Brian Ritchie

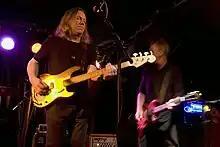
Ritchie performing at a benefit for Wayne Goodwin, Sydney, Australia, August 2008

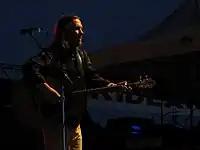
At Day on the Meadow on July 2nd, 2006 in San Jose, California

Brian Ritchie (born November 21, 1960) is an American musician, best known as the bassist for the alternative rock band Violent Femmes. Ritchie was born and raised in the United States and is currently a dual citizen of the U.S. and Australia, with his full-time residence in Australia.